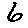
Label: 6